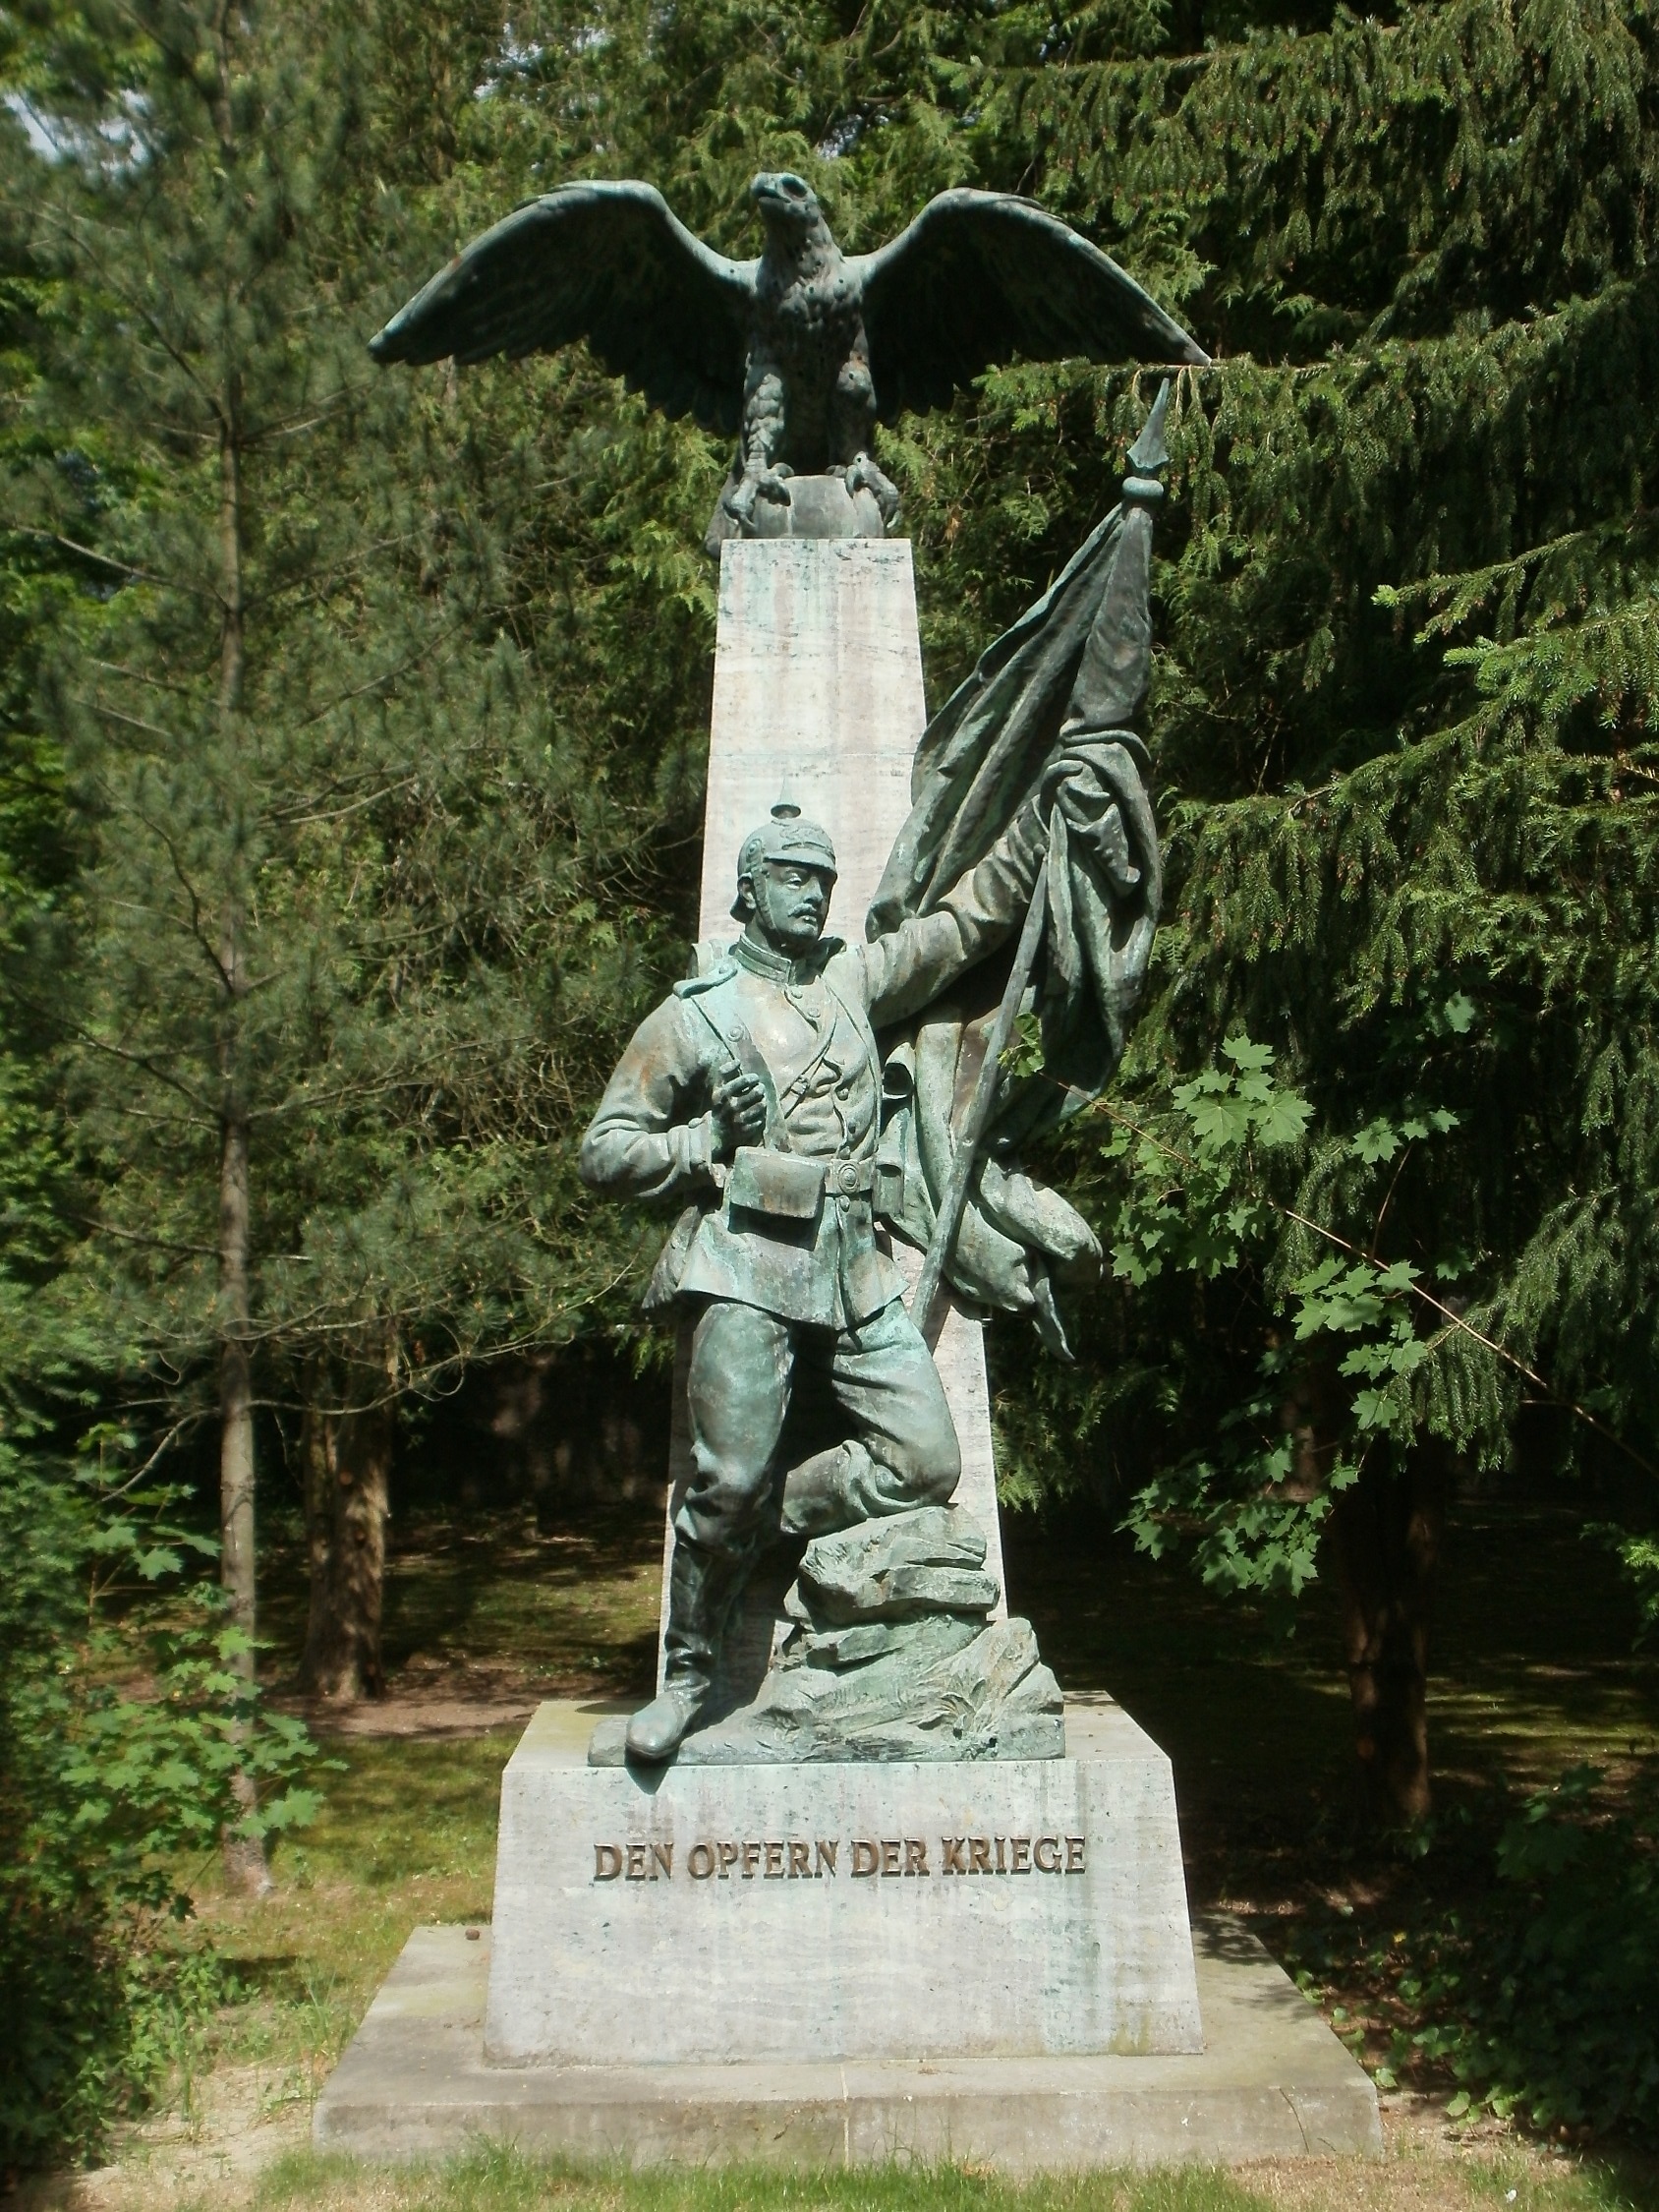
monument, statue, soldier, symbol, eagle, historic, sculpture, memorial, war, art, germany, bronze, prussian, hockenheim, kriegerdenkmal